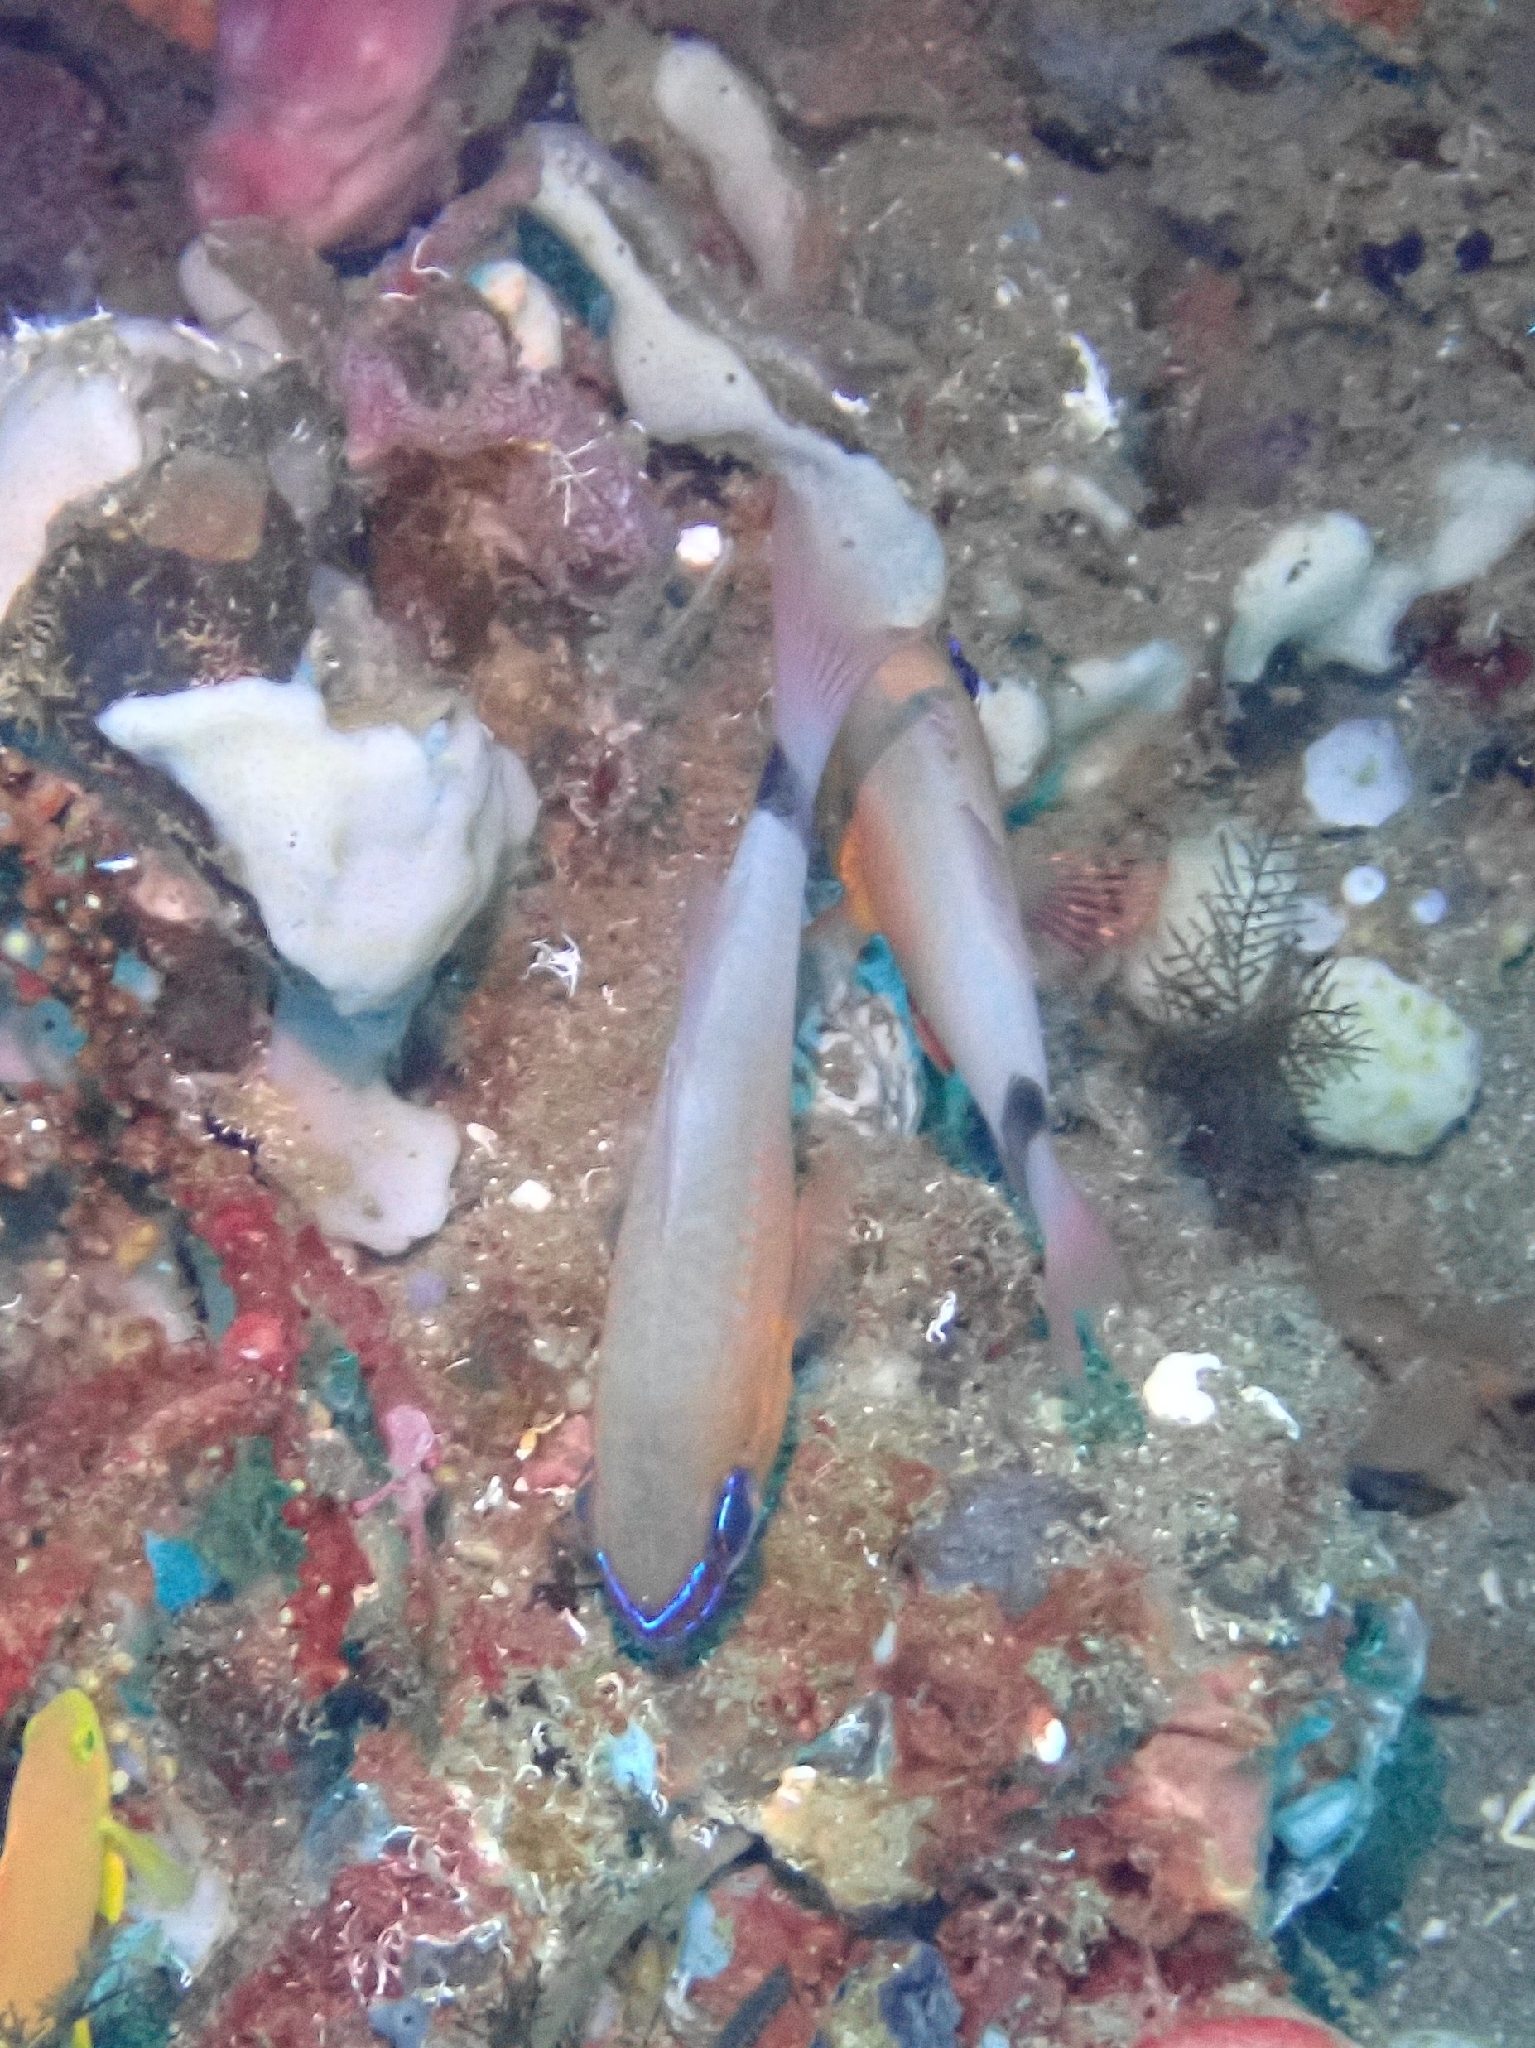
fish (species not among the labelled classes)